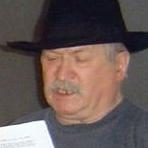
Age: 62